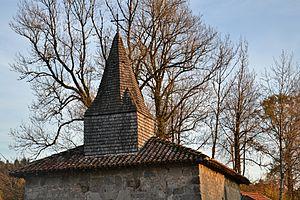
La chapelle de Grandmont (Saint-Sylvestre, Haute-Vienne, France)
Louis Guibert, né à Limoges, en Haute-Vienne, le 30 décembre 1840, et mort dans la même ville le 14 janvier 1904 est un érudit français.
Saint-Sylvestre est une commune française située dans le département de la Haute-Vienne en région Nouvelle-Aquitaine, située dans les Monts d'Ambazac, à l'ouest du Massif Central, entre les communes de Compreignac, Razès, Ambazac, et Saint-Léger la Montagne, à 20 km de Limoges. Elle est dominée par le Puy de Sauvagnac, commune de Saint-Léger-la-Montagne qui culmine à 701 m, le plus haut point de la commune étant à 651 m. Elle est traversée par l'autoroute A 20. La roche est essentiellement un leucogranite alcalin à mica blanc ou noir avec un feldspath qui se décompose en kaolin. Les pegmatiques et plus particulièrement la pechbende y sont exploitées de 1950 à 1992.